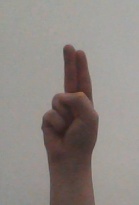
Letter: taa